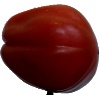
Label: tomato_heart